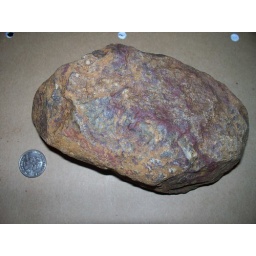
Found near the old mill - is it red jasper in the rock